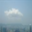
Label: cloud